Ping Pong Summer

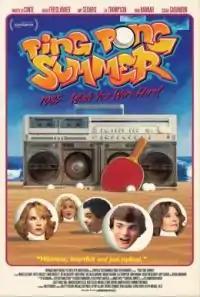
Film poster

Ping Pong Summer is a 2014 American independent coming-of-age comedy film written and directed by Michael Tully. The film had its world premiere at 2014 Sundance Film Festival on January 18, 2014.